Part 2 (Twin Peaks)

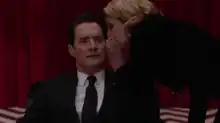
Laura Palmer (Sheryl Lee) whispers inside the ear of FBI Special Agent Dale Cooper (Kyle MacLachlan).

"Part 2", also known as "The Stars Turn and a Time Presents Itself", is the second episode of the third season of the American surrealist mystery-horror drama television series "Twin Peaks". It was written by series creators Mark Frost and David Lynch, directed by Lynch, and stars Kyle MacLachlan. "Part 2" was first broadcast on Showtime, along with "Part 1", on May 21, 2017, and was seen by an audience of 506,000 viewers in the United States. In addition, the two episodes were shown as a feature at the 2017 Cannes Film Festival, where they received a standing ovation. The episode received critical acclaim.